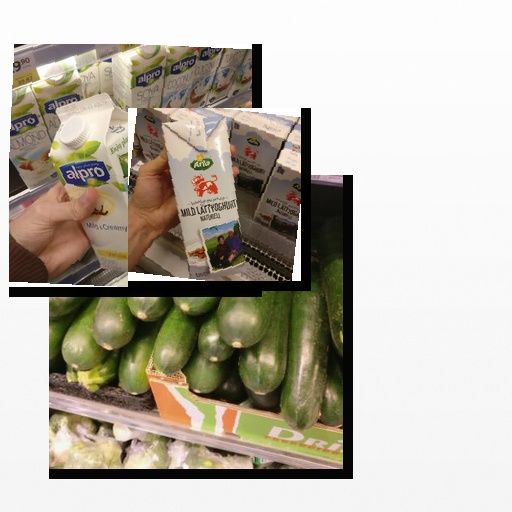
Food items: natural_low_fat_yogurt, soyghurt, zucchini